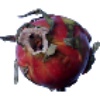
Label: Pitahaya Red 1